Eye-Fi

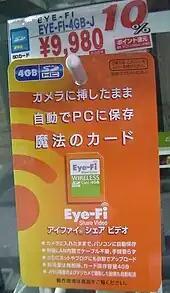
An Eye-Fi card for sale in Tokyo, February 2010

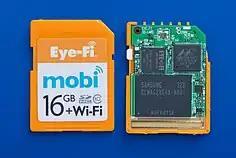
A disassembled 16 GB Eye-Fi card

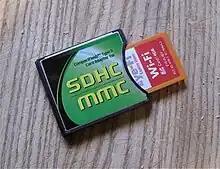
4 GB Eye-Fi card in a CompactFlash adapter

Eye-Fi was a company based in Mountain View, California, that produced SD memory cards with Wi-Fi capabilities. Using an Eye-Fi card inside a digital camera, one could wirelessly and automatically upload digital photos to a local computer or a mobile device such as a smartphone or tablet computer. The company ceased business in 2016.